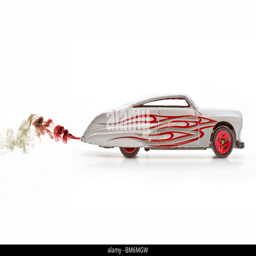
toy silver car with flames down the side and smoke coming out of exhaust